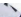
Number: 7